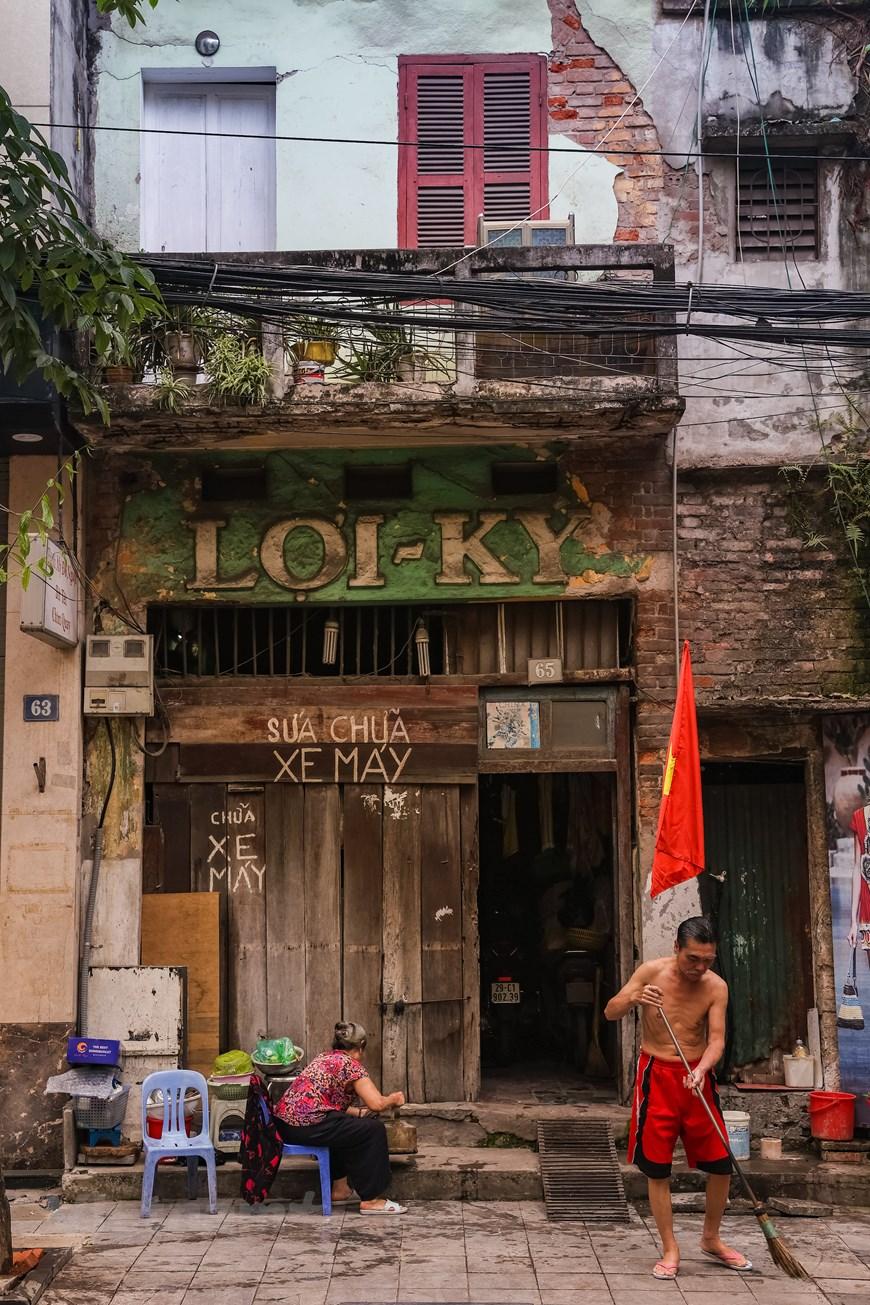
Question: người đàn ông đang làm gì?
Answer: đang quét sân